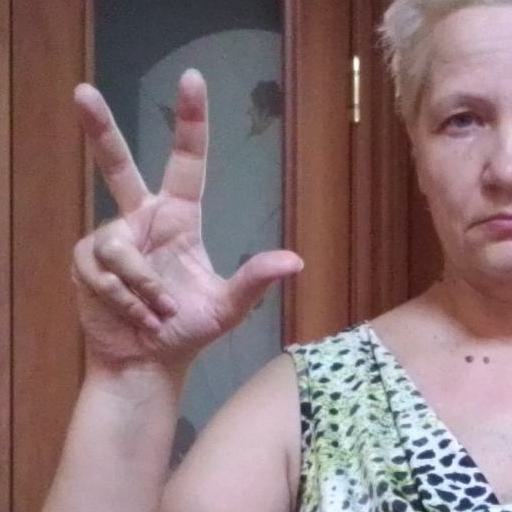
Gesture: three2